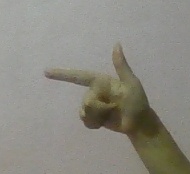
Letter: yaa